The Impossible Astronaut

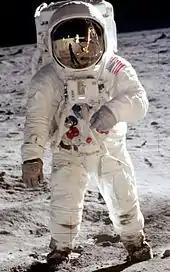
Buzz Aldrin during the 1969 Apollo 11 mission. A replica of this suit was created for the episode.

During a break from their travels with the Eleventh Doctor, his companions Amy and Rory are sent envelopes summoning them to Utah at a specific time and location. They arrive to meet River Song (who also received an envelope) and the Doctor, who is nearly 200 years older than he was when he last saw Amy and Rory. He offers them a picnic, and then a trip to "space 1969". During the picnic, a figure emerges from the lake wearing an American astronaut suit and shoots the Doctor multiple times, causing him to collapse. A man called Canton Everett Delaware III arrives with a can of gasoline, telling Amy, Rory, and River that the dead man is the real Doctor. The Doctor's body is burned in a Viking funeral.